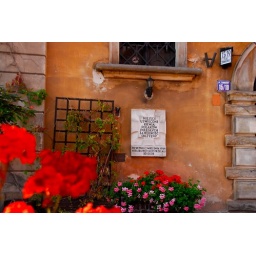
a sign with the names of those lost to the nazis from this building in ww2.